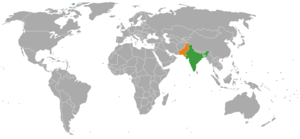
L'Inde et le Pakistan sont deux pays de l'Asie du Sud, situé entre les 95ᵉ et 61ᵉ méridiens et font partie des fuseaux horaires UTC+5:30 et UTC+5. Les deux pays ont accédé à leurs indépendances du Royaume-Uni le 15 août 1947 provoquant la fin de la colonie britannique des Indes et un flux de population les plus intenses du XXᵉ siècle. Plus connue sous le nom de partition des Indes, cette séparation est marquée par des violences inter-ethniques et des désaccords territoriaux dans les territoires des États princiers du Junagadh et du Cachemire. Le désaccord sur la région du Cachemire provoque la première guerre indo-pakistanaise. Les relations entre l'Inde et le Pakistan sont régies en partie par cette partition qui reste inachevée comme le montre la soft border mise en place dans la vallée du Cachemire. Les liens entre les deux pays, opposés à trois reprises — en 1947, 1965 et 1971 — dans des conflits ouverts, sont une composante importante de la stabilité de l'Asie du Sud.